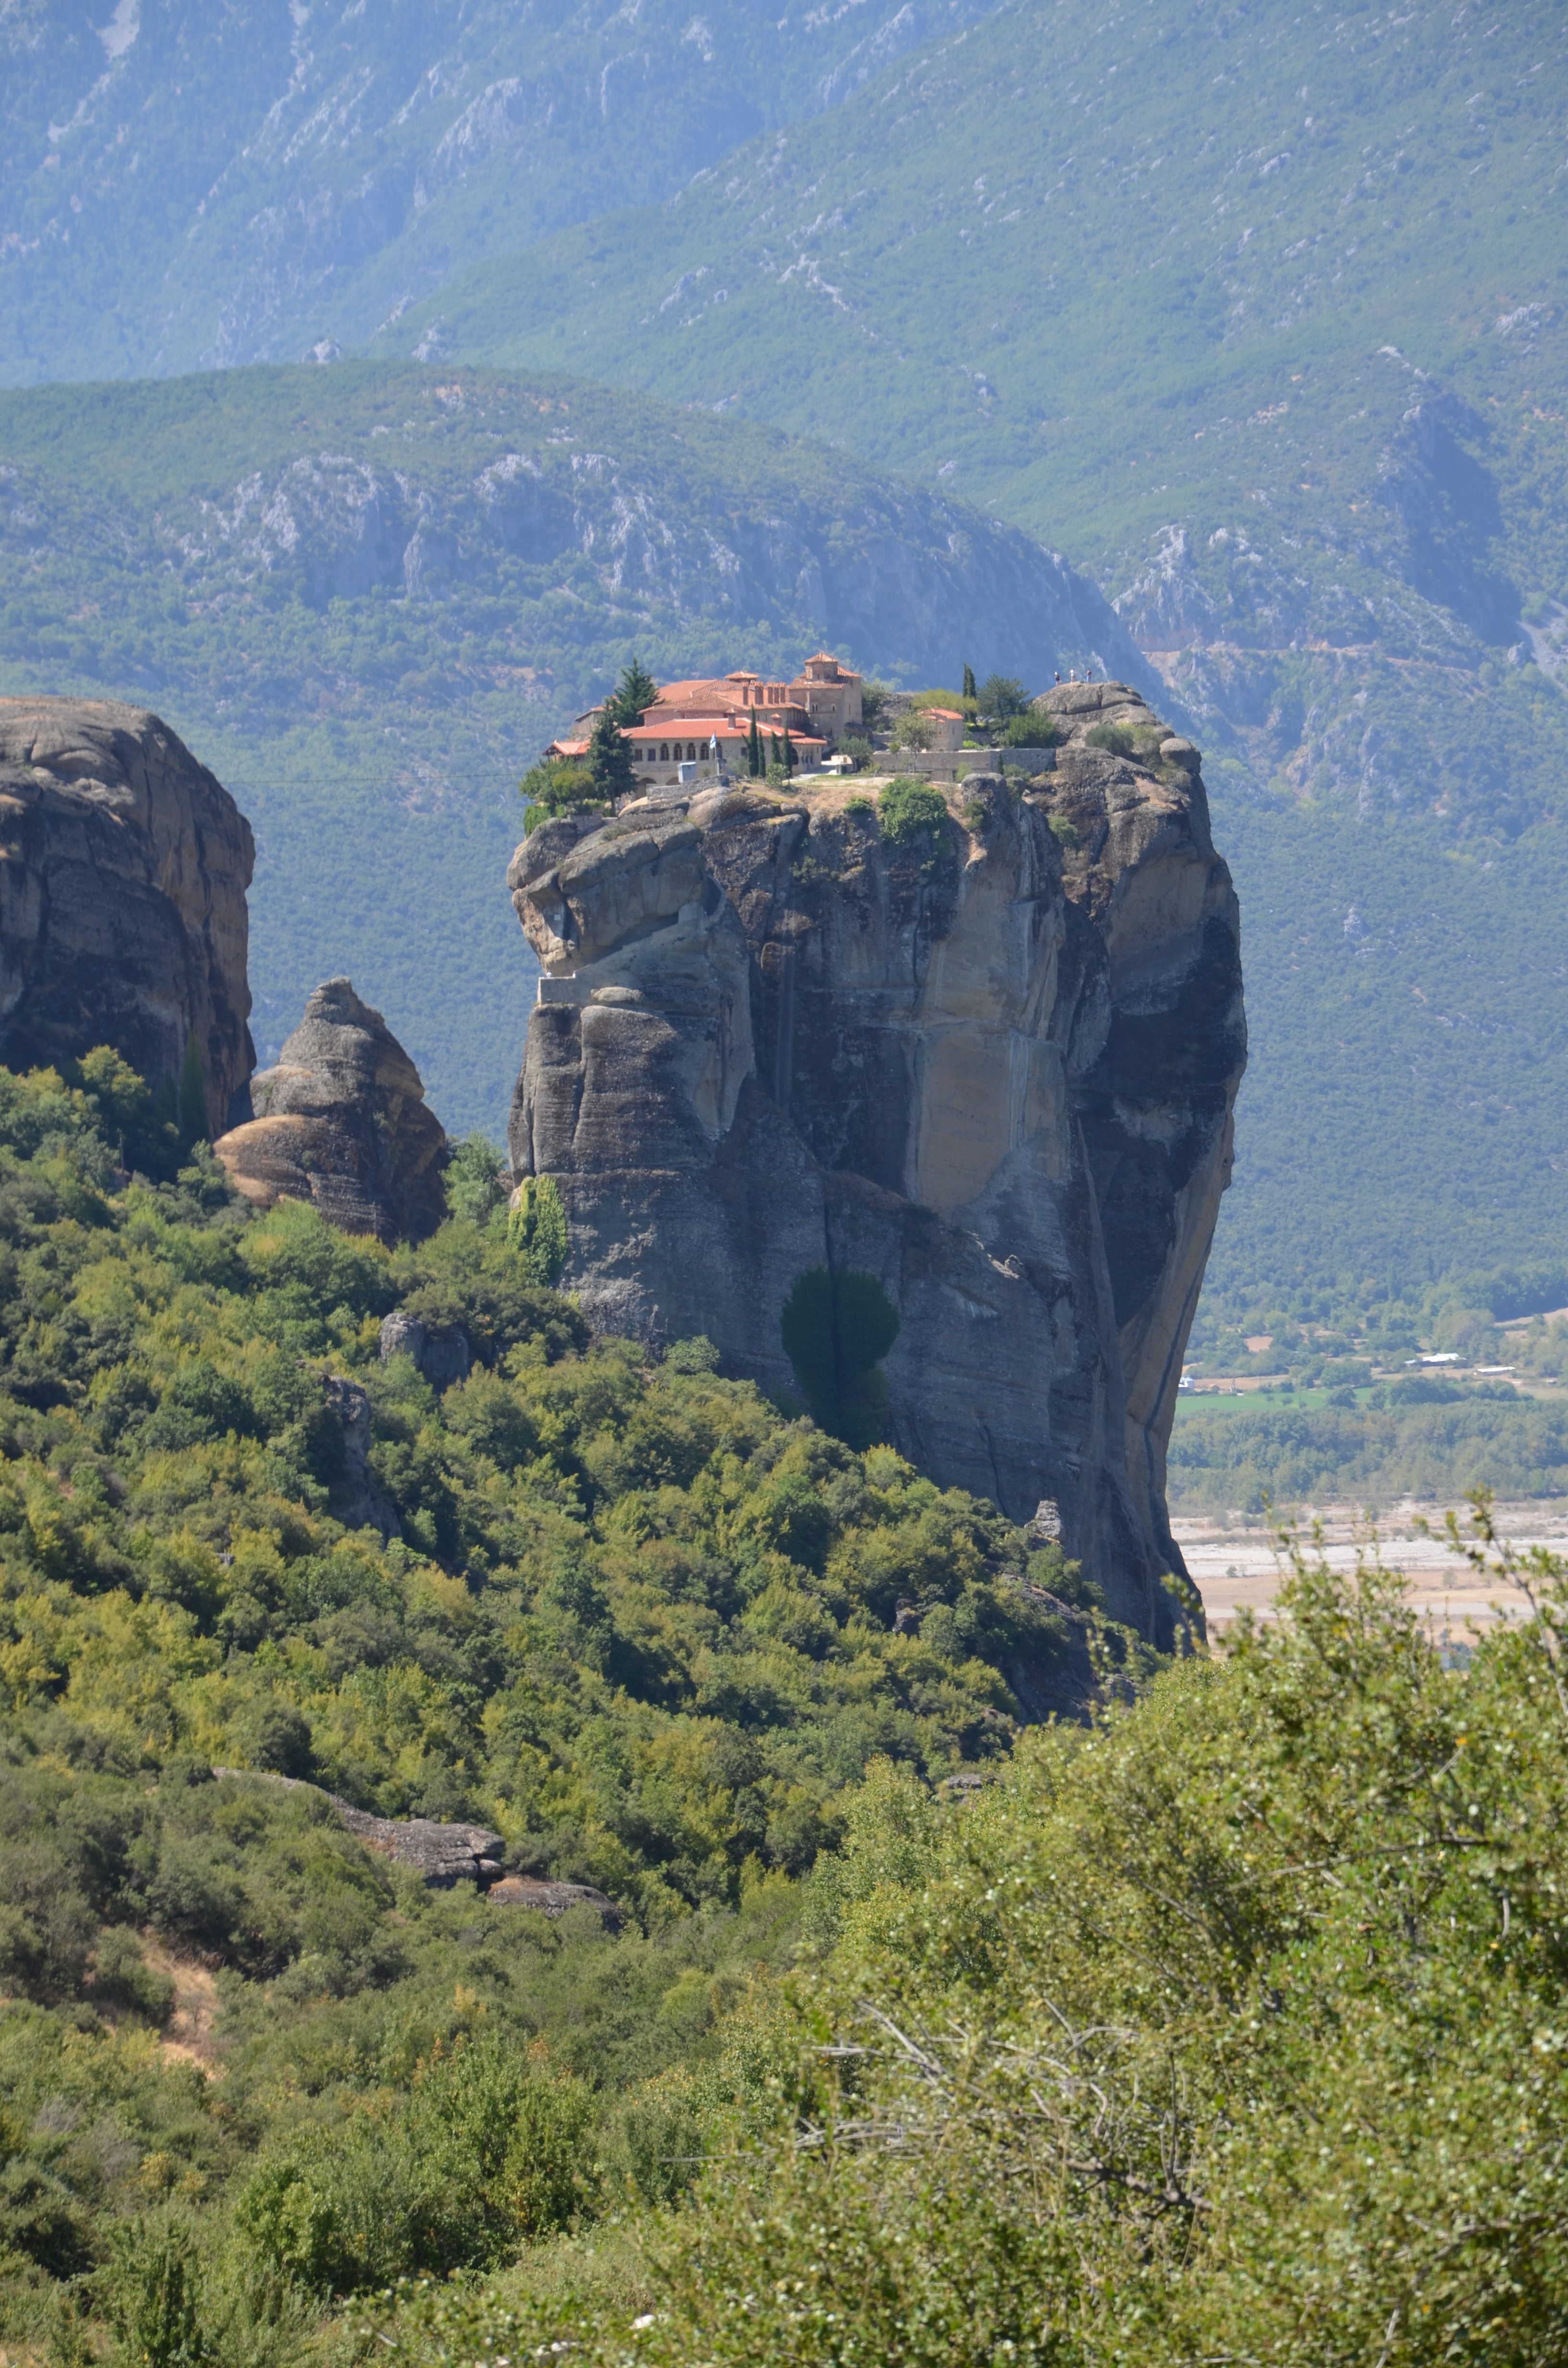
landscape, nature, rock, walking, mountain, architecture, adventure, view, valley, mountain range, summer, travel, formation, cliff, greek, monk, religion, landmark, church, attraction, christian, tourism, terrain, national park, ridge, geology, monastery, plateau, greece, holy, orthodox, unesco, unique, landform, meteora, thessaly, kalambaka, geographical feature, mountainous landforms